Agaton Giller

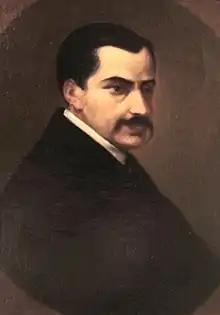

Agaton Giller (Opatówek, Congress Poland, Russian Empire, 1831 – 1887, Stanisławów, Austro-Hungary) was a Polish historian, journalist and politician. He and his brother Stefan Giller played notable roles in the Polish independence movement and in the January 1863 Uprising.